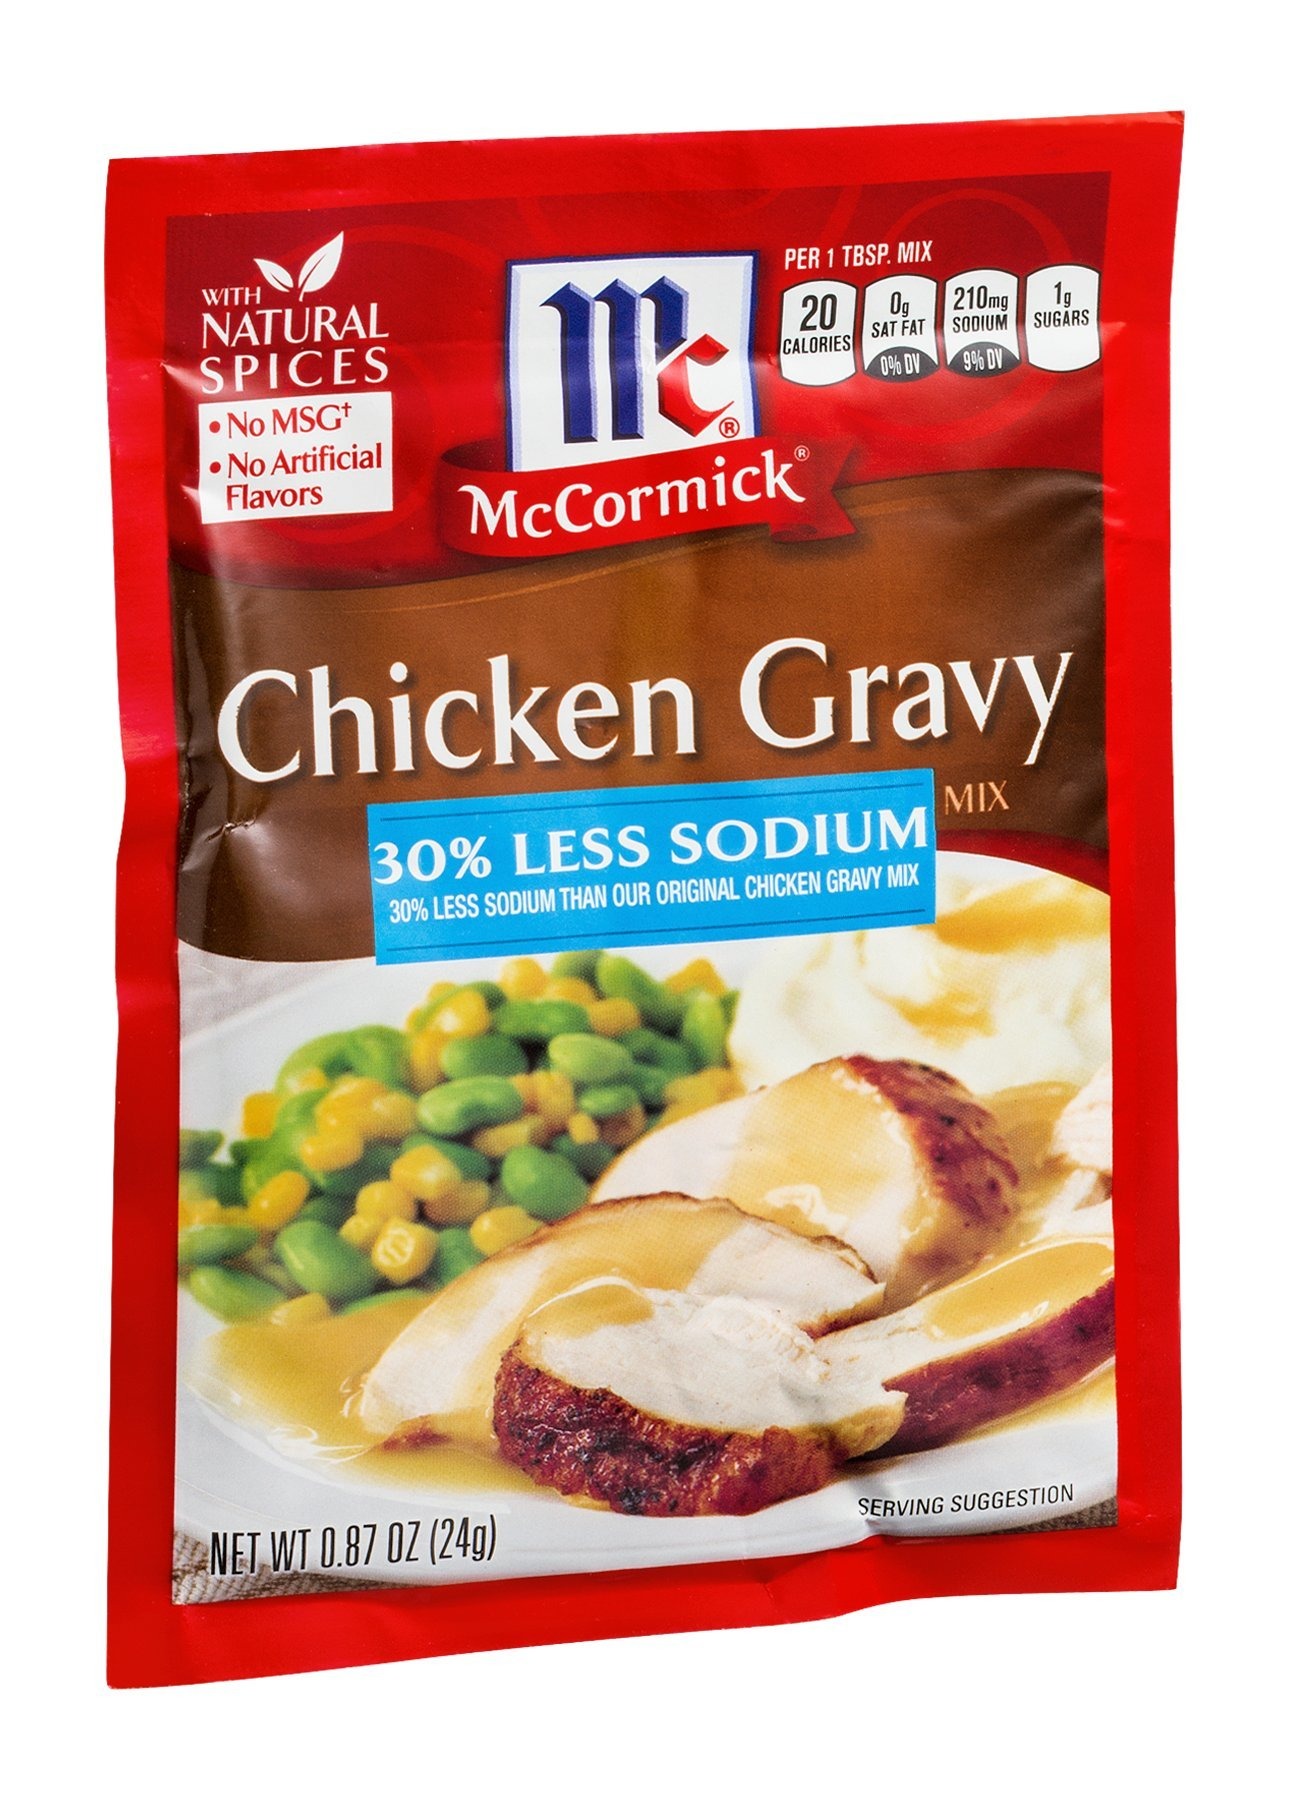
Item Name: McCormick Chicken Gravy Mix 30% Less Sodium 0.87OZ (Pack of 24)
Value: 20.88
Unit: Fl Oz

Price: 1.77